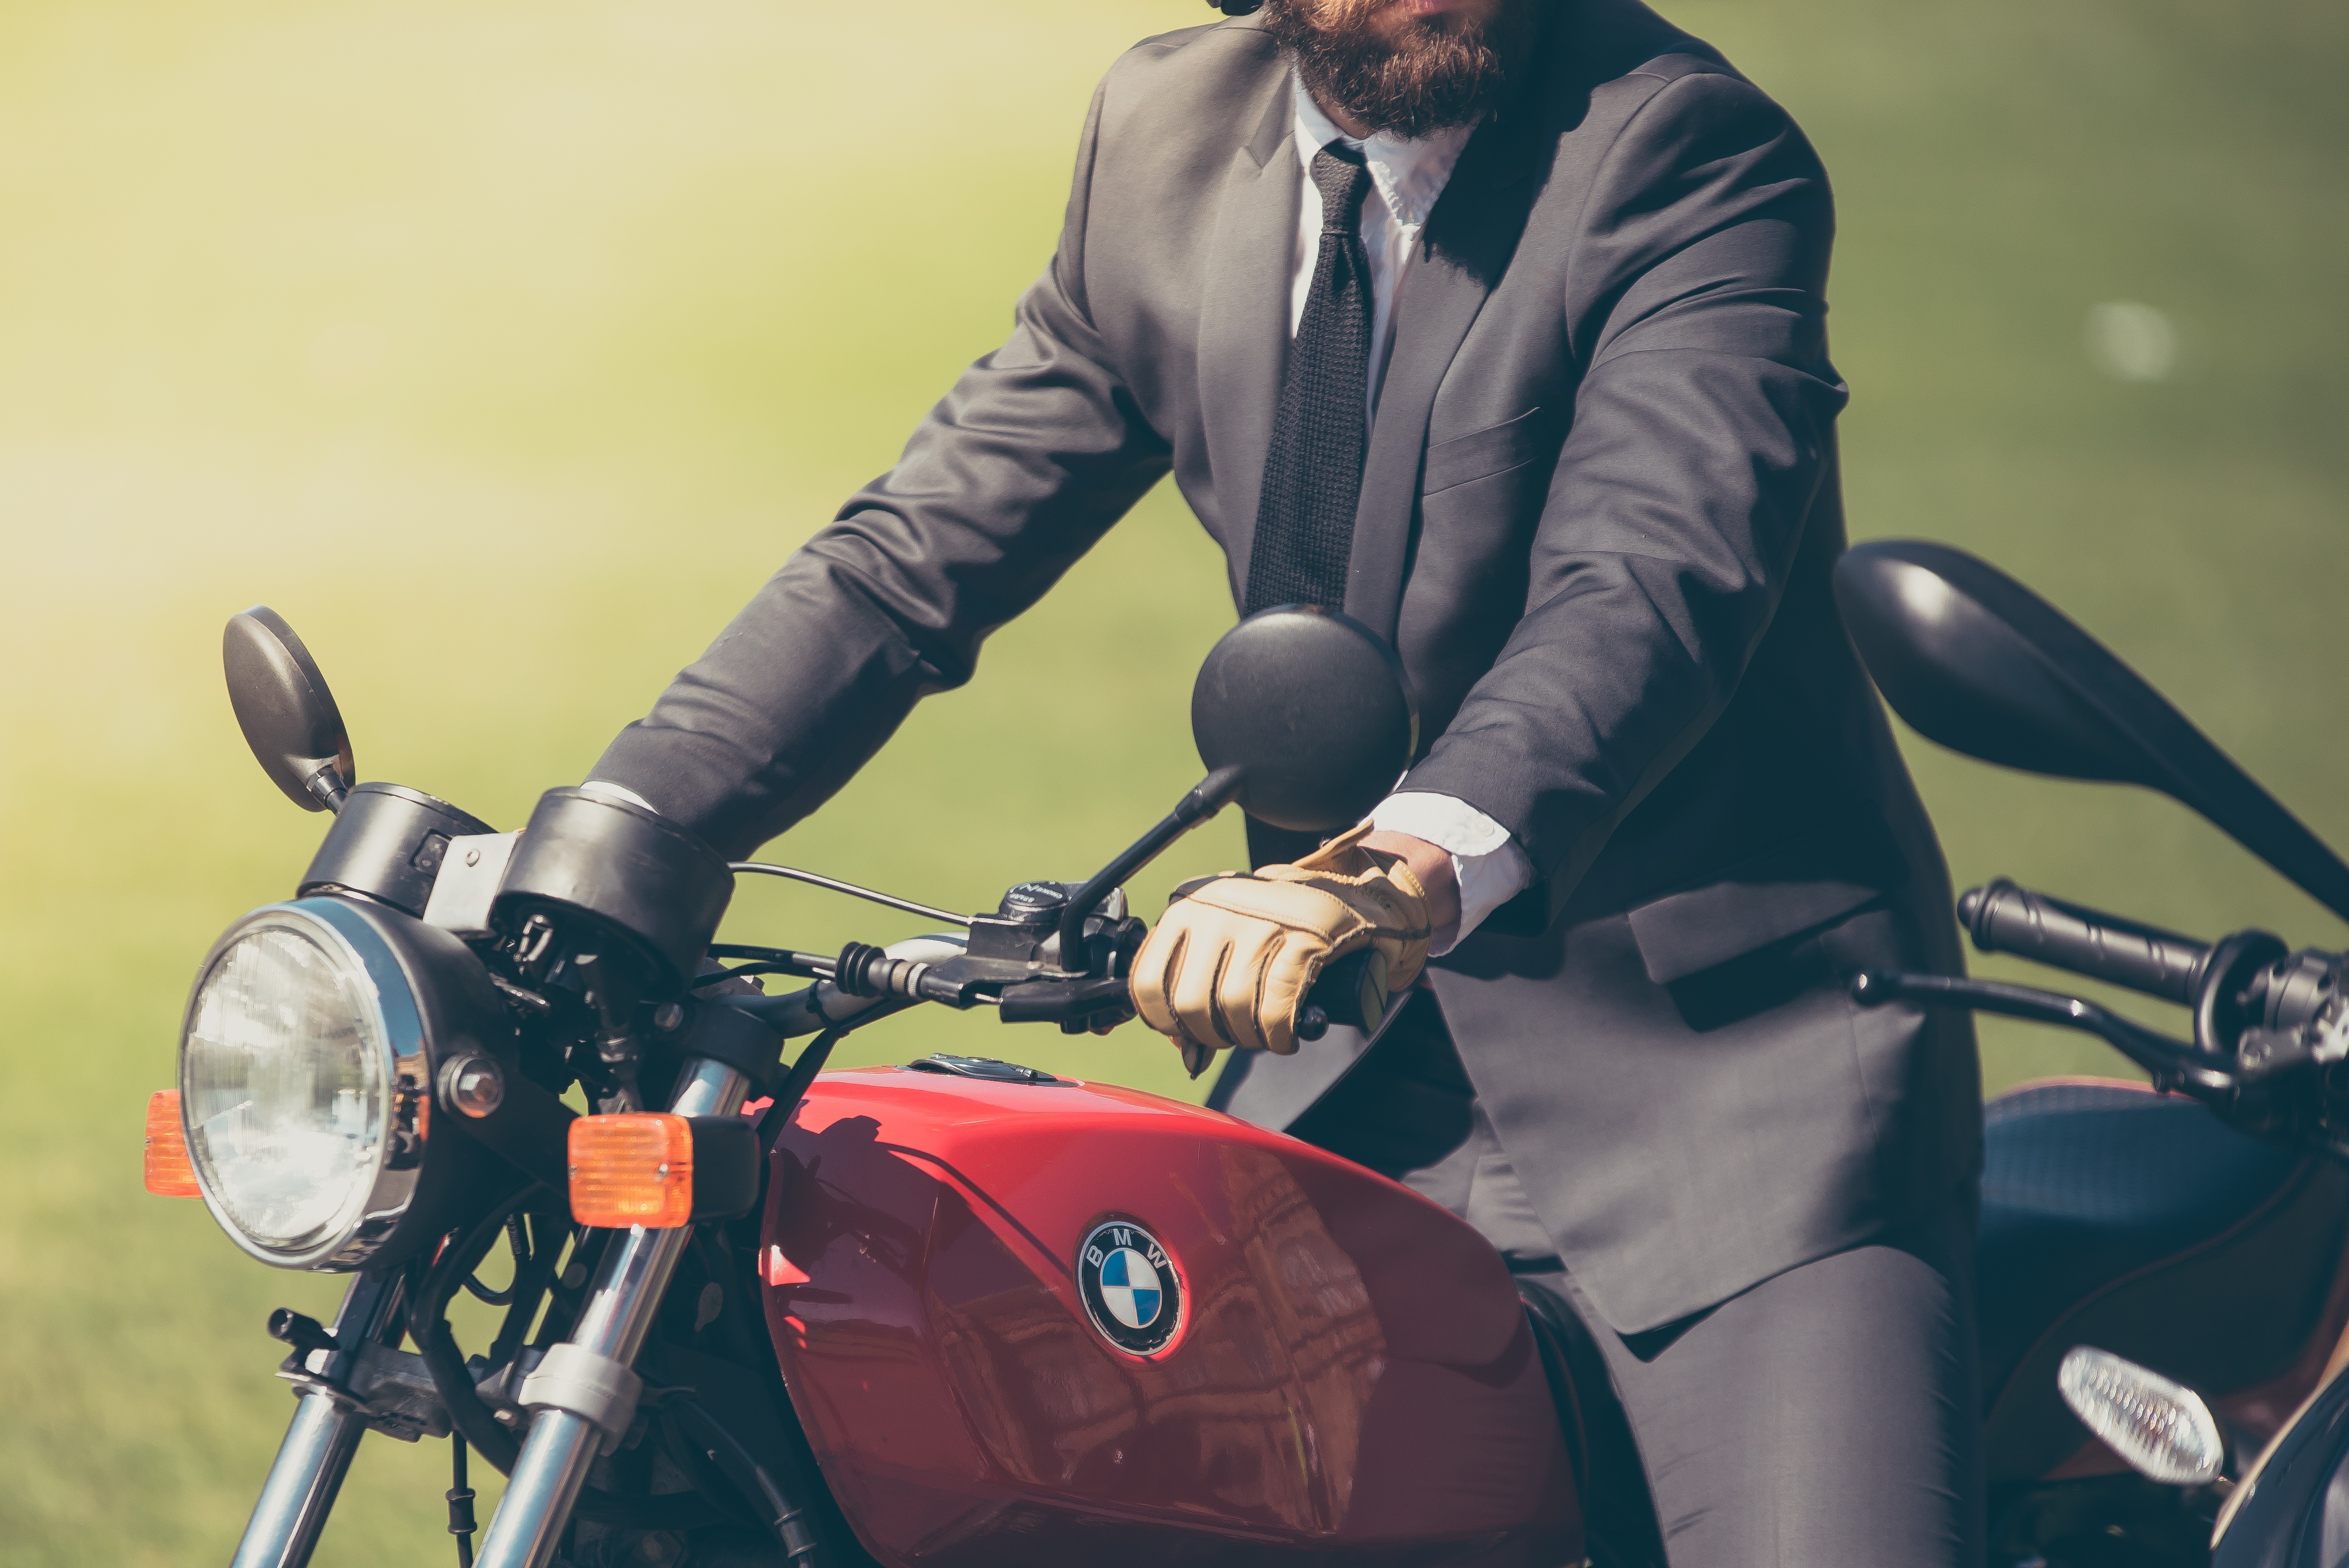
man, suit, blur, bicycle, bike, recreation, rider, vehicle, motorcycle, sitting, headlight, motorbike, beard, emblem, close up, tuxedo, outdoors, motor, bmw, biker, adult, motorcycling, land vehicle, transportation system, designer suit, formal coat